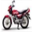
Label: motorcycle